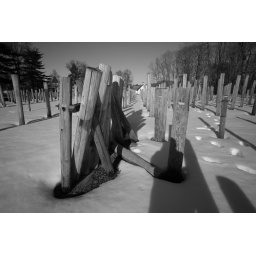
Former AT&amp;amp;T Bell Labs field testing facility for telephone poles in Chester, New Jersey.L1010144